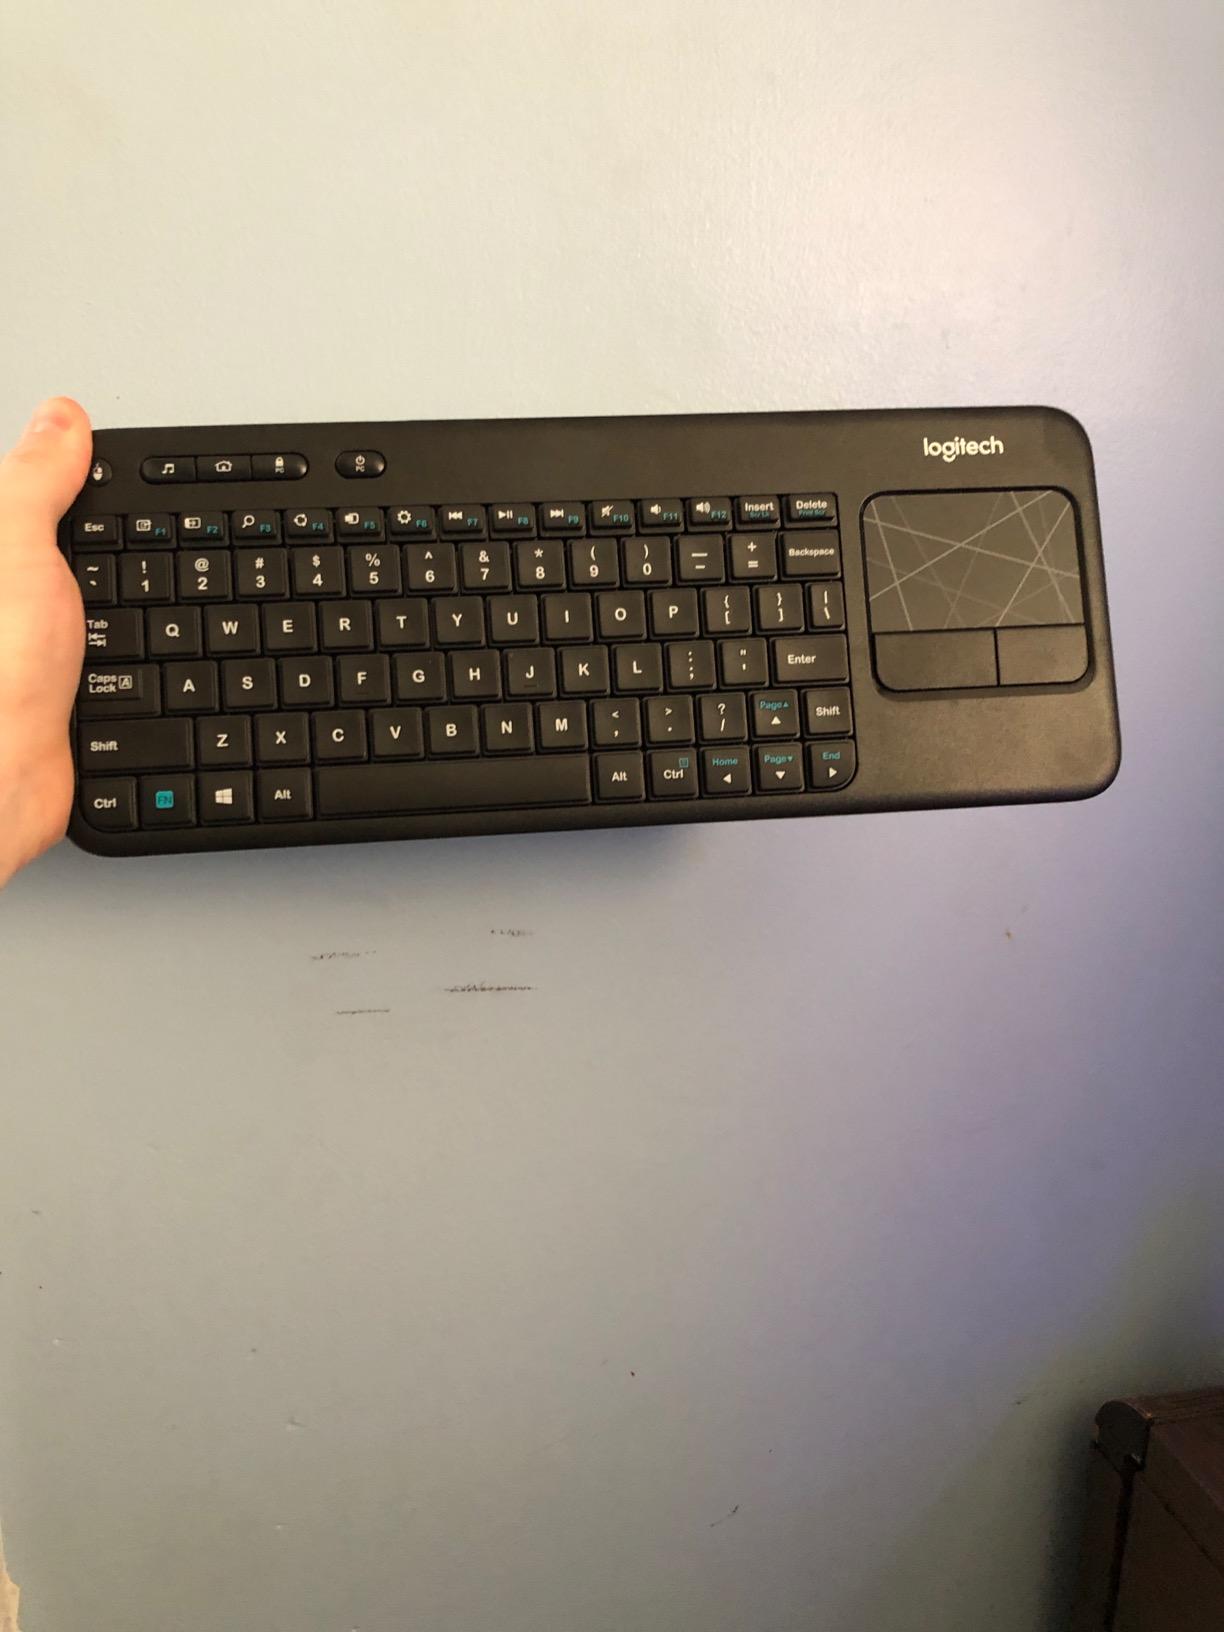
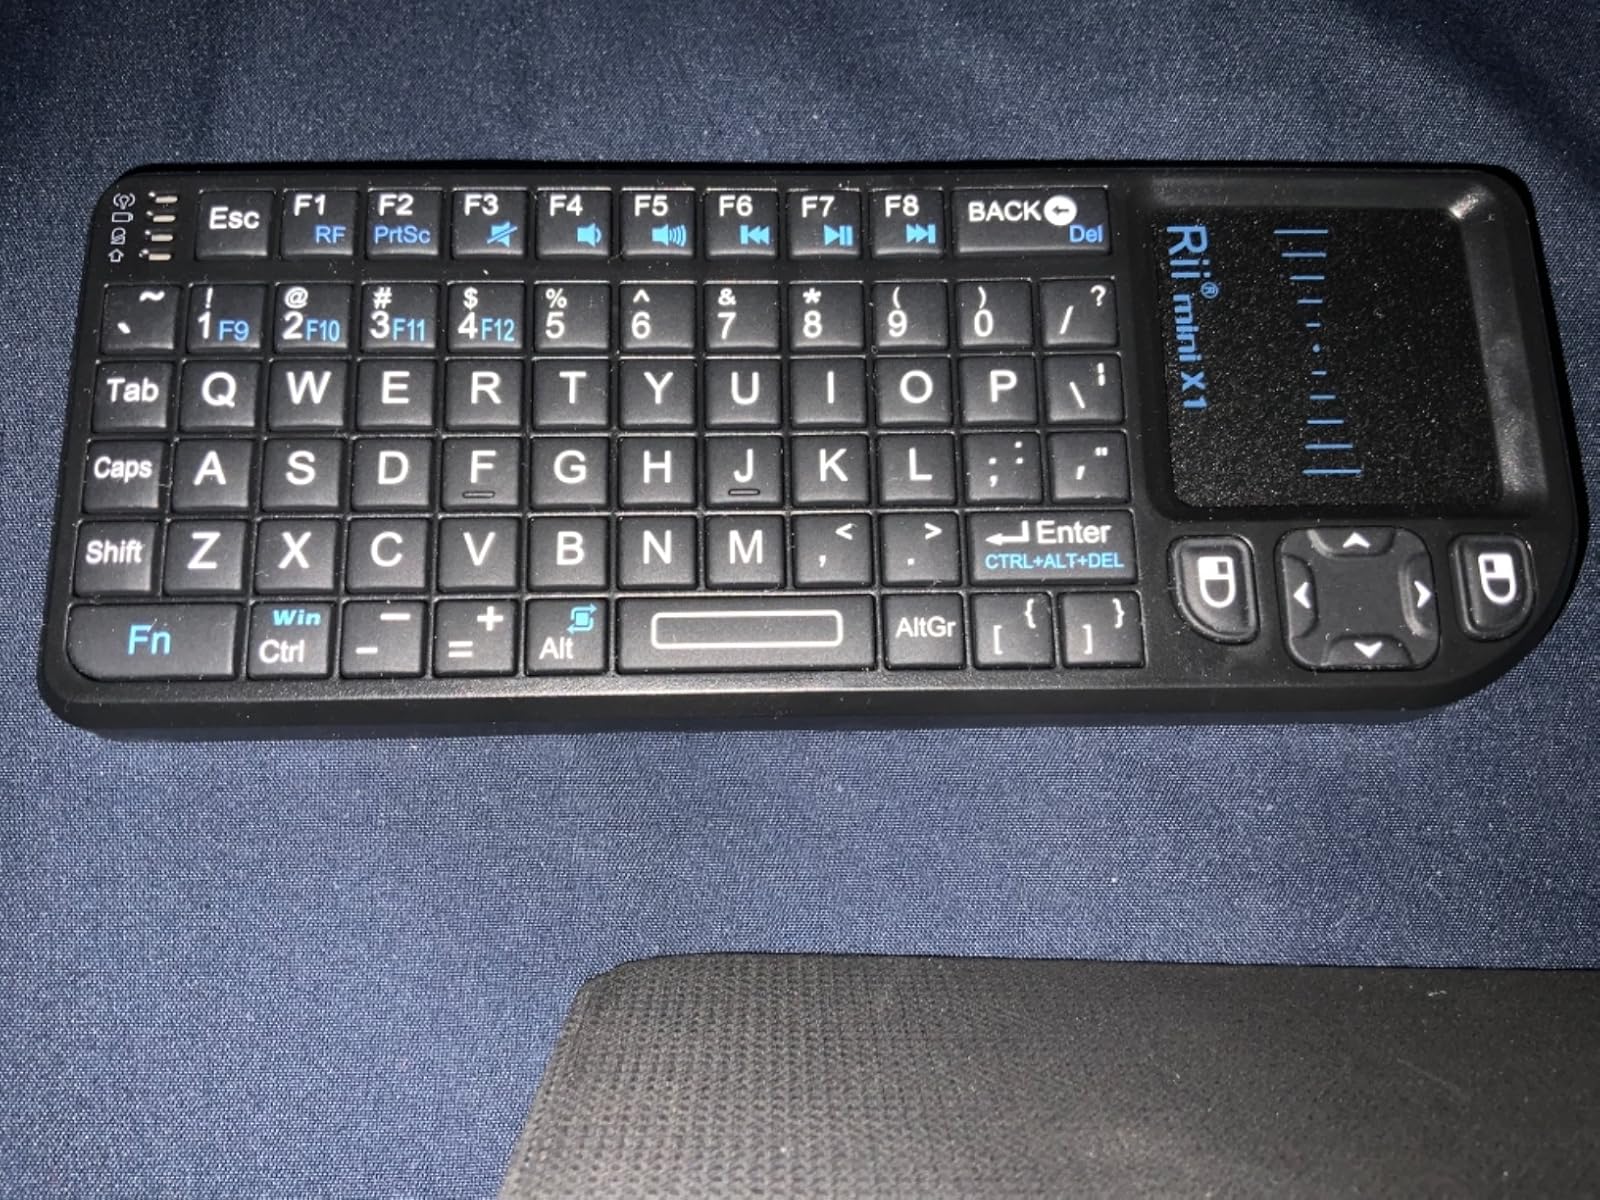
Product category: keyboard
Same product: no